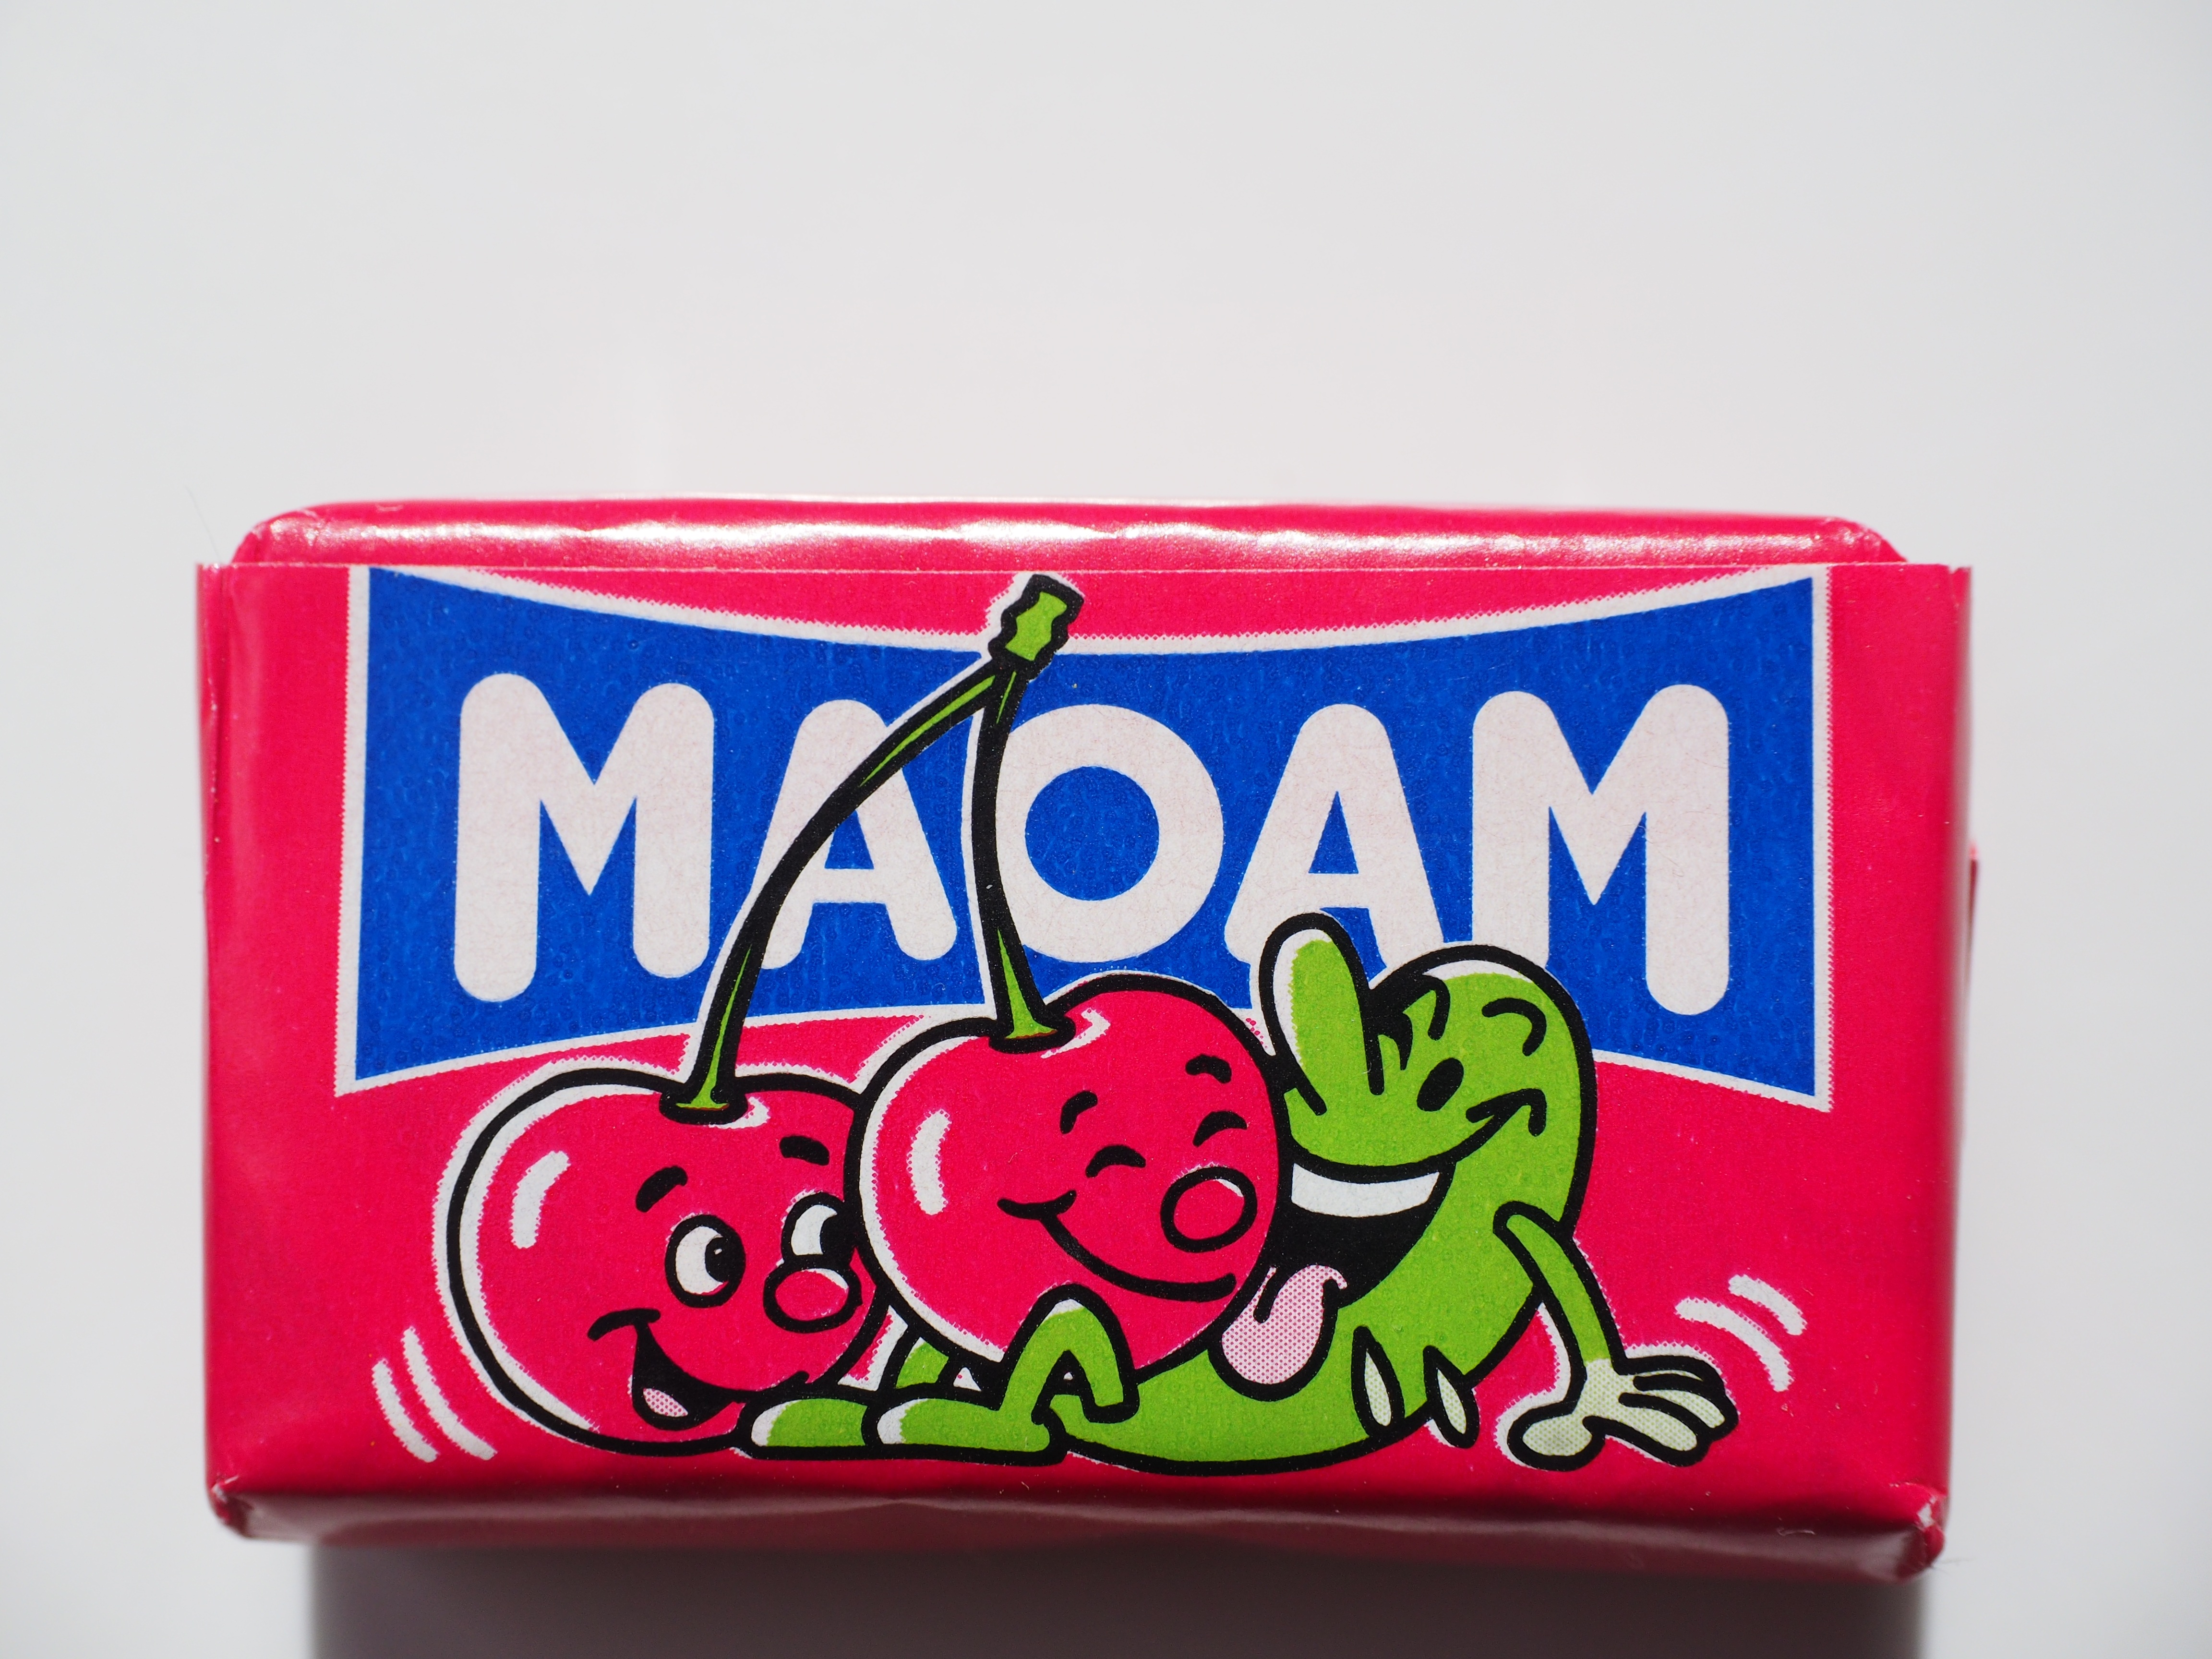
sweet, food, color, colorful, brand, calories, fun, sugar, candy, sweetness, treat, sex, cherries, confectionery, cheeky rascal, nibble, hand made sweets, unhealthy, haribo, dental caries, suck, frivolous, maoam, sucking candies, chewy candy, hardly leaving, fellatio, maomix, maoam maomix, suggestive, threesome threesome, sexual intercourse